Visa policy of the Faroe Islands

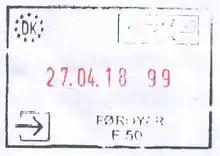
Entry stamp from Vágar Airport on a blank sheet

The Faroe Islands are an autonomous territory of the Kingdom of Denmark. Nationals of Nordic countries are free to enter, reside and work in the Faroe Islands, and nationals of other countries exempt from visas for short stays in the Schengen Area may also visit the Faroe Islands without a visa. In addition, travel between the Faroe Islands and the Schengen Area is not subject to document checks.